Perkins King

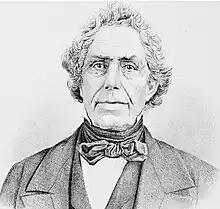
From 1884's "History of Greene County, New York"

Perkins King (January 12, 1784 – November 29, 1875) was an American lawyer, businessman, and politician from New York. Active in politics as a Democratic-Republican, Jacksonian, and Democrat, he served one term as a United States Representative from 1829 to 1831.